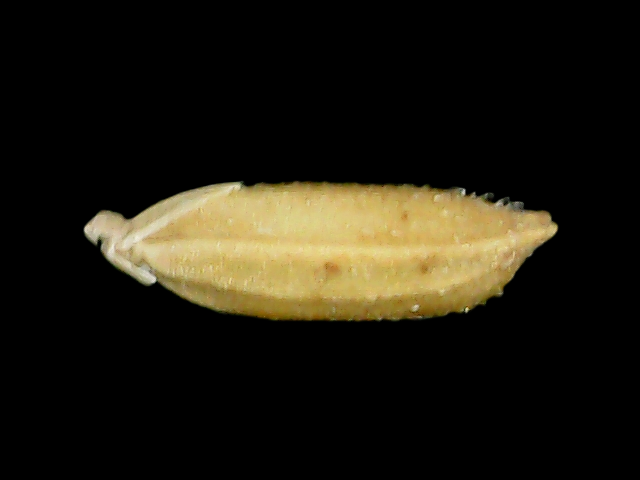
Rice variety: Bd51